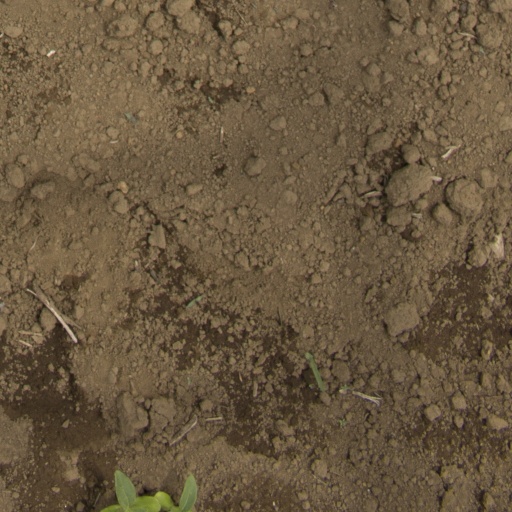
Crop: Jerusalem artichoke